Karmawibhangga Museum

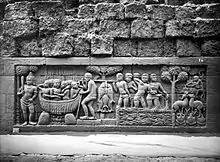
Relief O 109 on a hidden panel with two scene in one frame read from right to left, the right scene depicting two deer and monkey watching four fishermen catching fish with the net, while other two fishmonger carry the caught fish with a pole probably to the market, on the left describe six men being cooked alive by an asura demon in hell. This scene describes cause-and-effect law, that people who kill creatures for living, such as hunters and fishermen in the afterlife will be put in hell and must endure torture by being cooked or boiled alive.

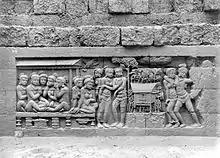
Relief O 119 on a hidden panel, scene on the right describing adulterous and promiscuous behavior would lead to dirty gossip and scandal, yet it is also describes the harm of spreading lies, rumors and false gossip.

The base level of Borobudur illustrating the first of the three zones of consciousness in Buddhist concept; the "Kamadhatu" or "desire realm". This series of reliefs is known as the "Mahakarmawibhangga" or simply "Karmawibhangga" and represents the realm of desire. These 160 hidden panels do not form a continuous story, but each panel provides one complete illustration of cause and effect.